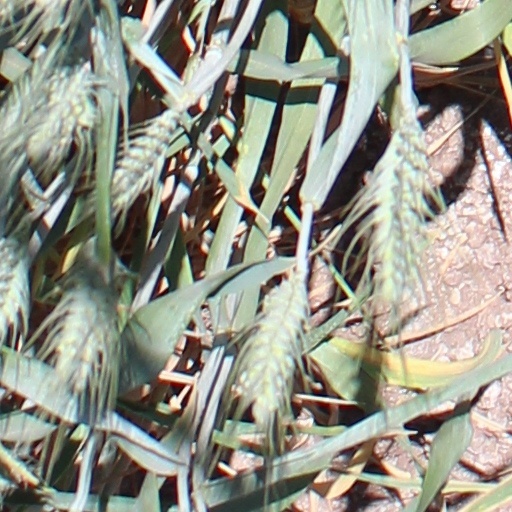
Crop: wheat